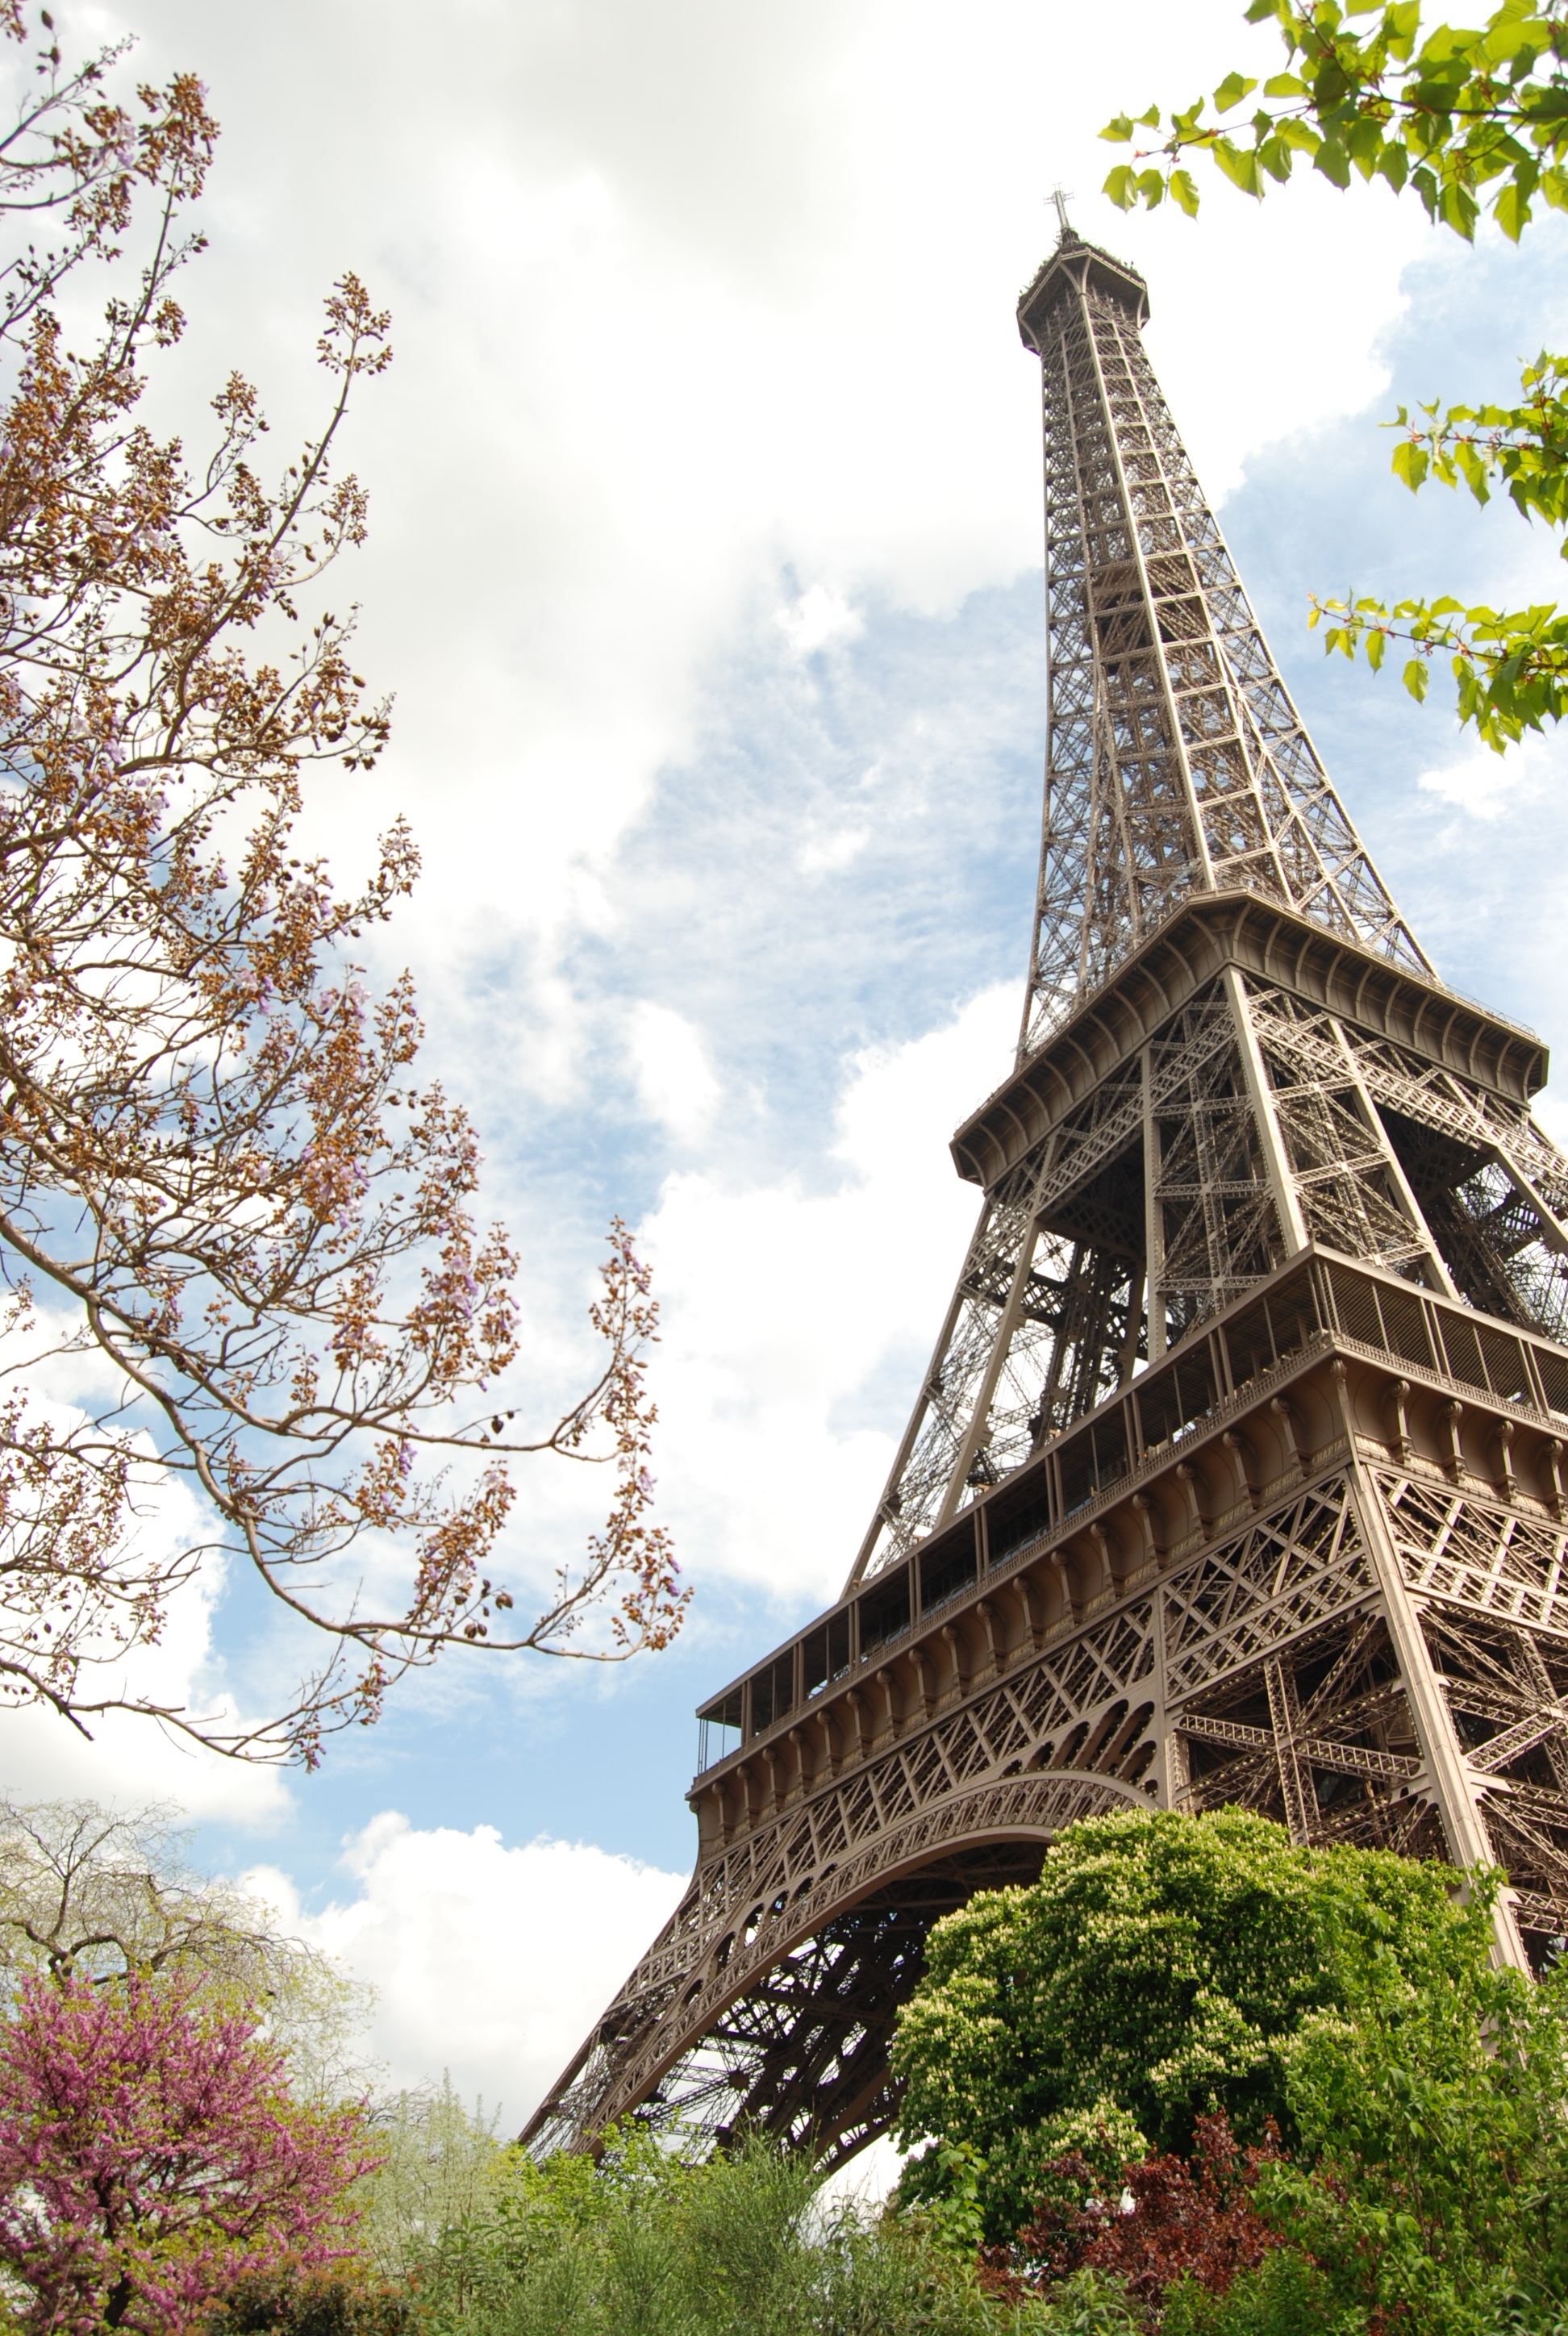
tree, flower, eiffel tower, paris, france, tower, landmark, place of worship, capital, temple, pagoda, monuments, reference point, city of light